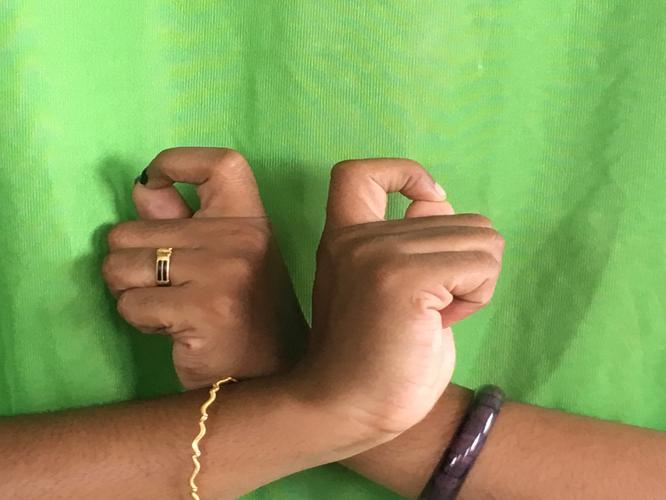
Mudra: Berunda
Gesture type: double_hand